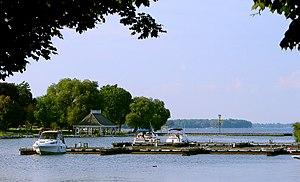
Orillia est une ville située dans le comté de Simcoe, entre les lacs Couchiching et Simcoe, à 129 kilomètres au nord de Toronto.